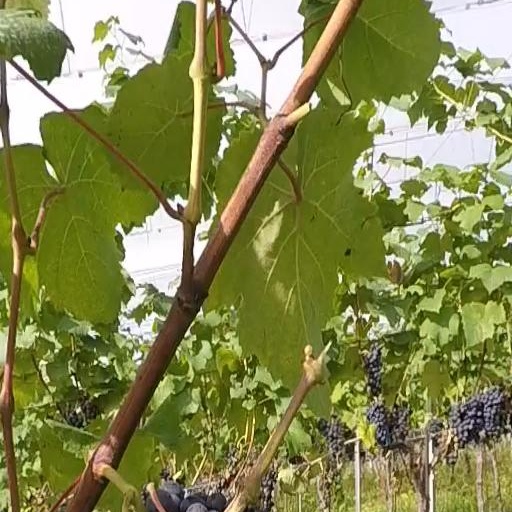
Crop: grape